Absorbing Man

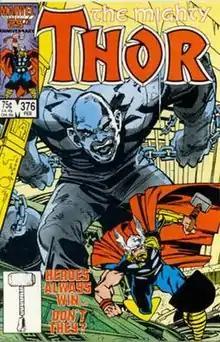
Absorbing Man as depicted in "Thor" #376 (February 1987). Art by Walt Simonson.

The Absorbing Man (Carl "Crusher" Creel) is a character appearing in American comic books published by Marvel Comics. Created by writer Stan Lee and writer-artist Jack Kirby, the character first appeared in "Journey into Mystery" #114 (cover dated March 1965), in the Silver Age of Comic Books. Carl Creel has the power to absorb and become any material he touched. Originally a supervillain, in later years, he has reformed into more of an antihero.